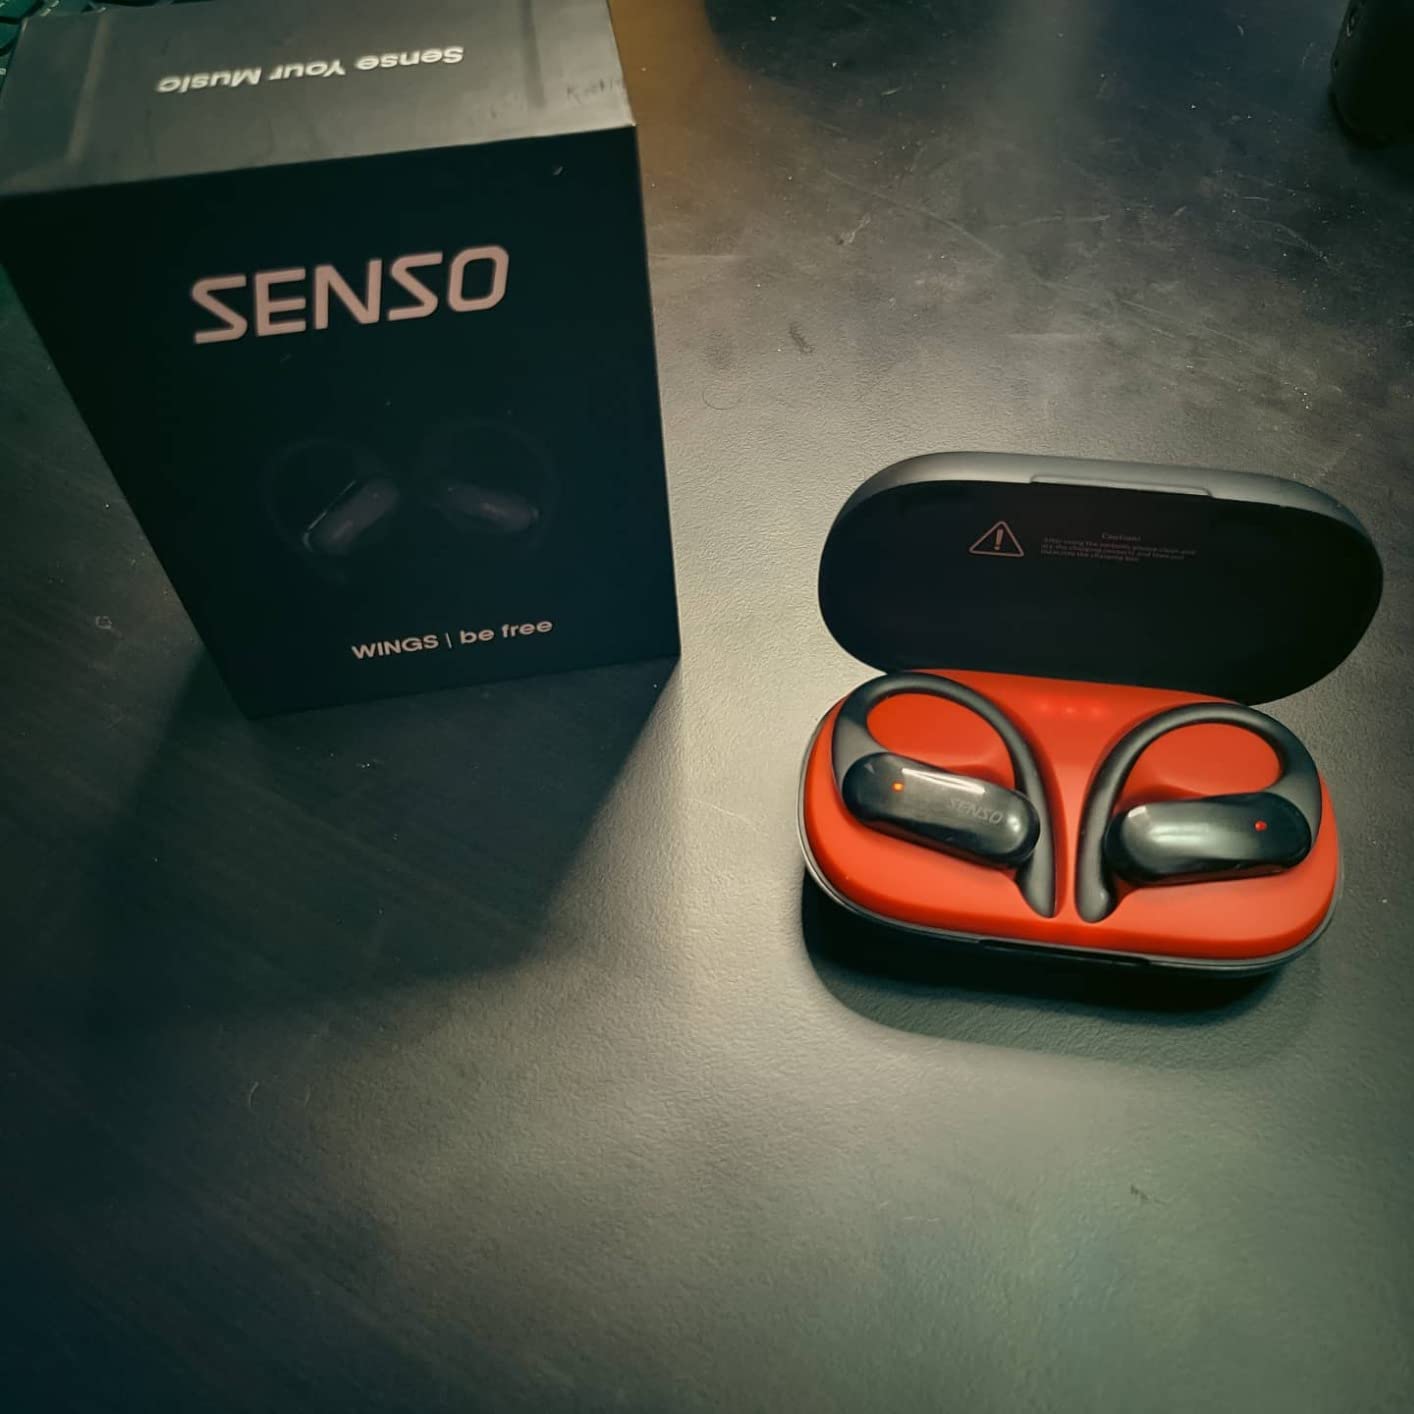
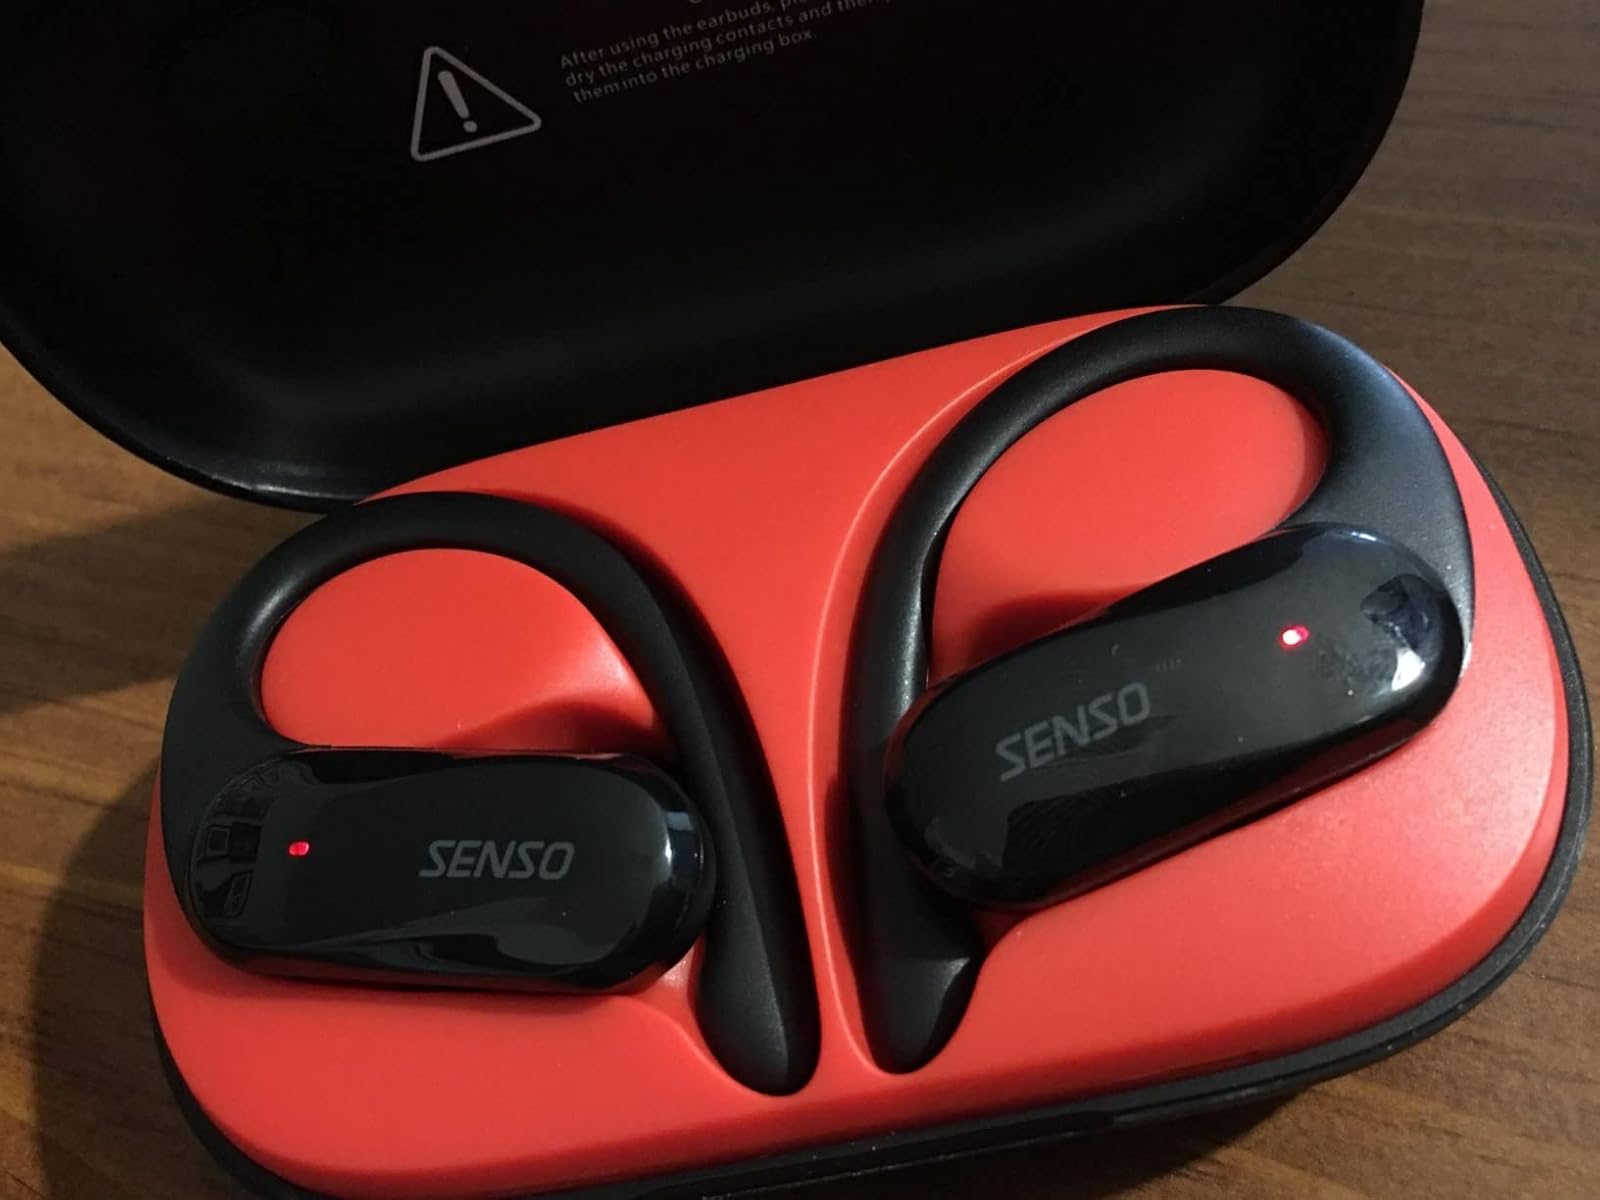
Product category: earbuds
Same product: yes